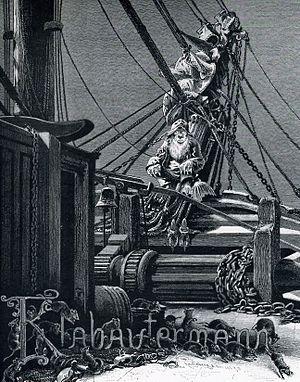
Le Klabautermann est un être issu de la mythologie germanique, et dont l'origine géographique est située en Allemagne du Nord.